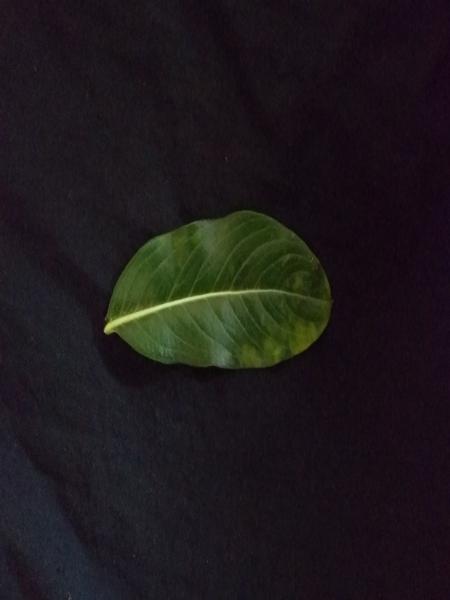
Plant: Catharanthus